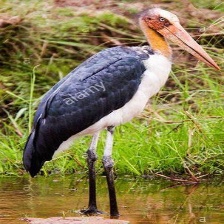
Species: LESSER ADJUTANT
Scientific name: LEPTOPTILOS JAVANICUS
ImageNet parent category: white_stork